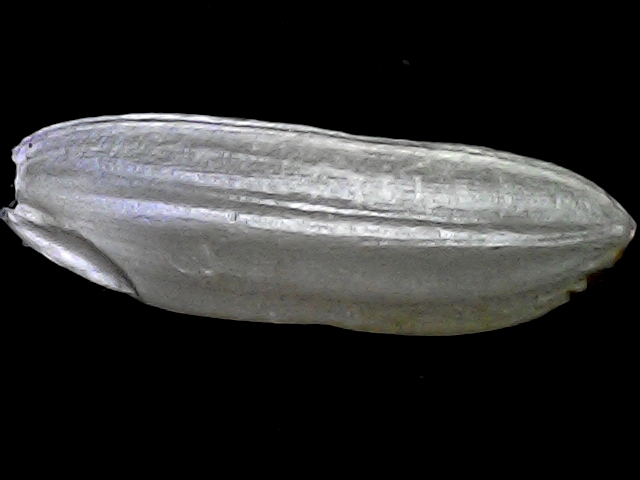
Rice variety: BRRI67